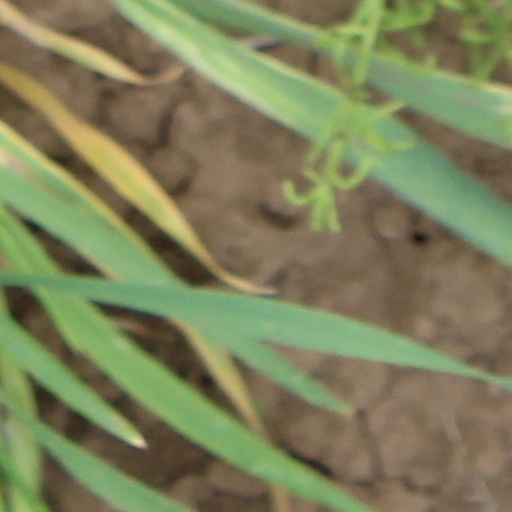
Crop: wheat